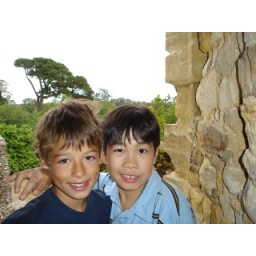
boys in Abbey window 8_4_320x240